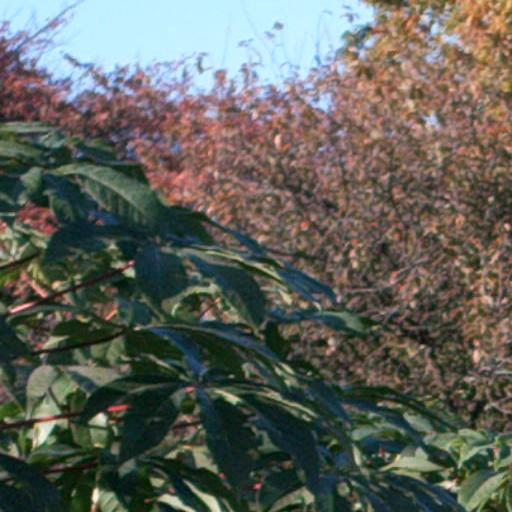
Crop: cassava